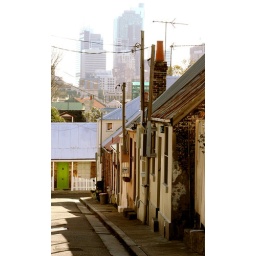
A green door in Paddington